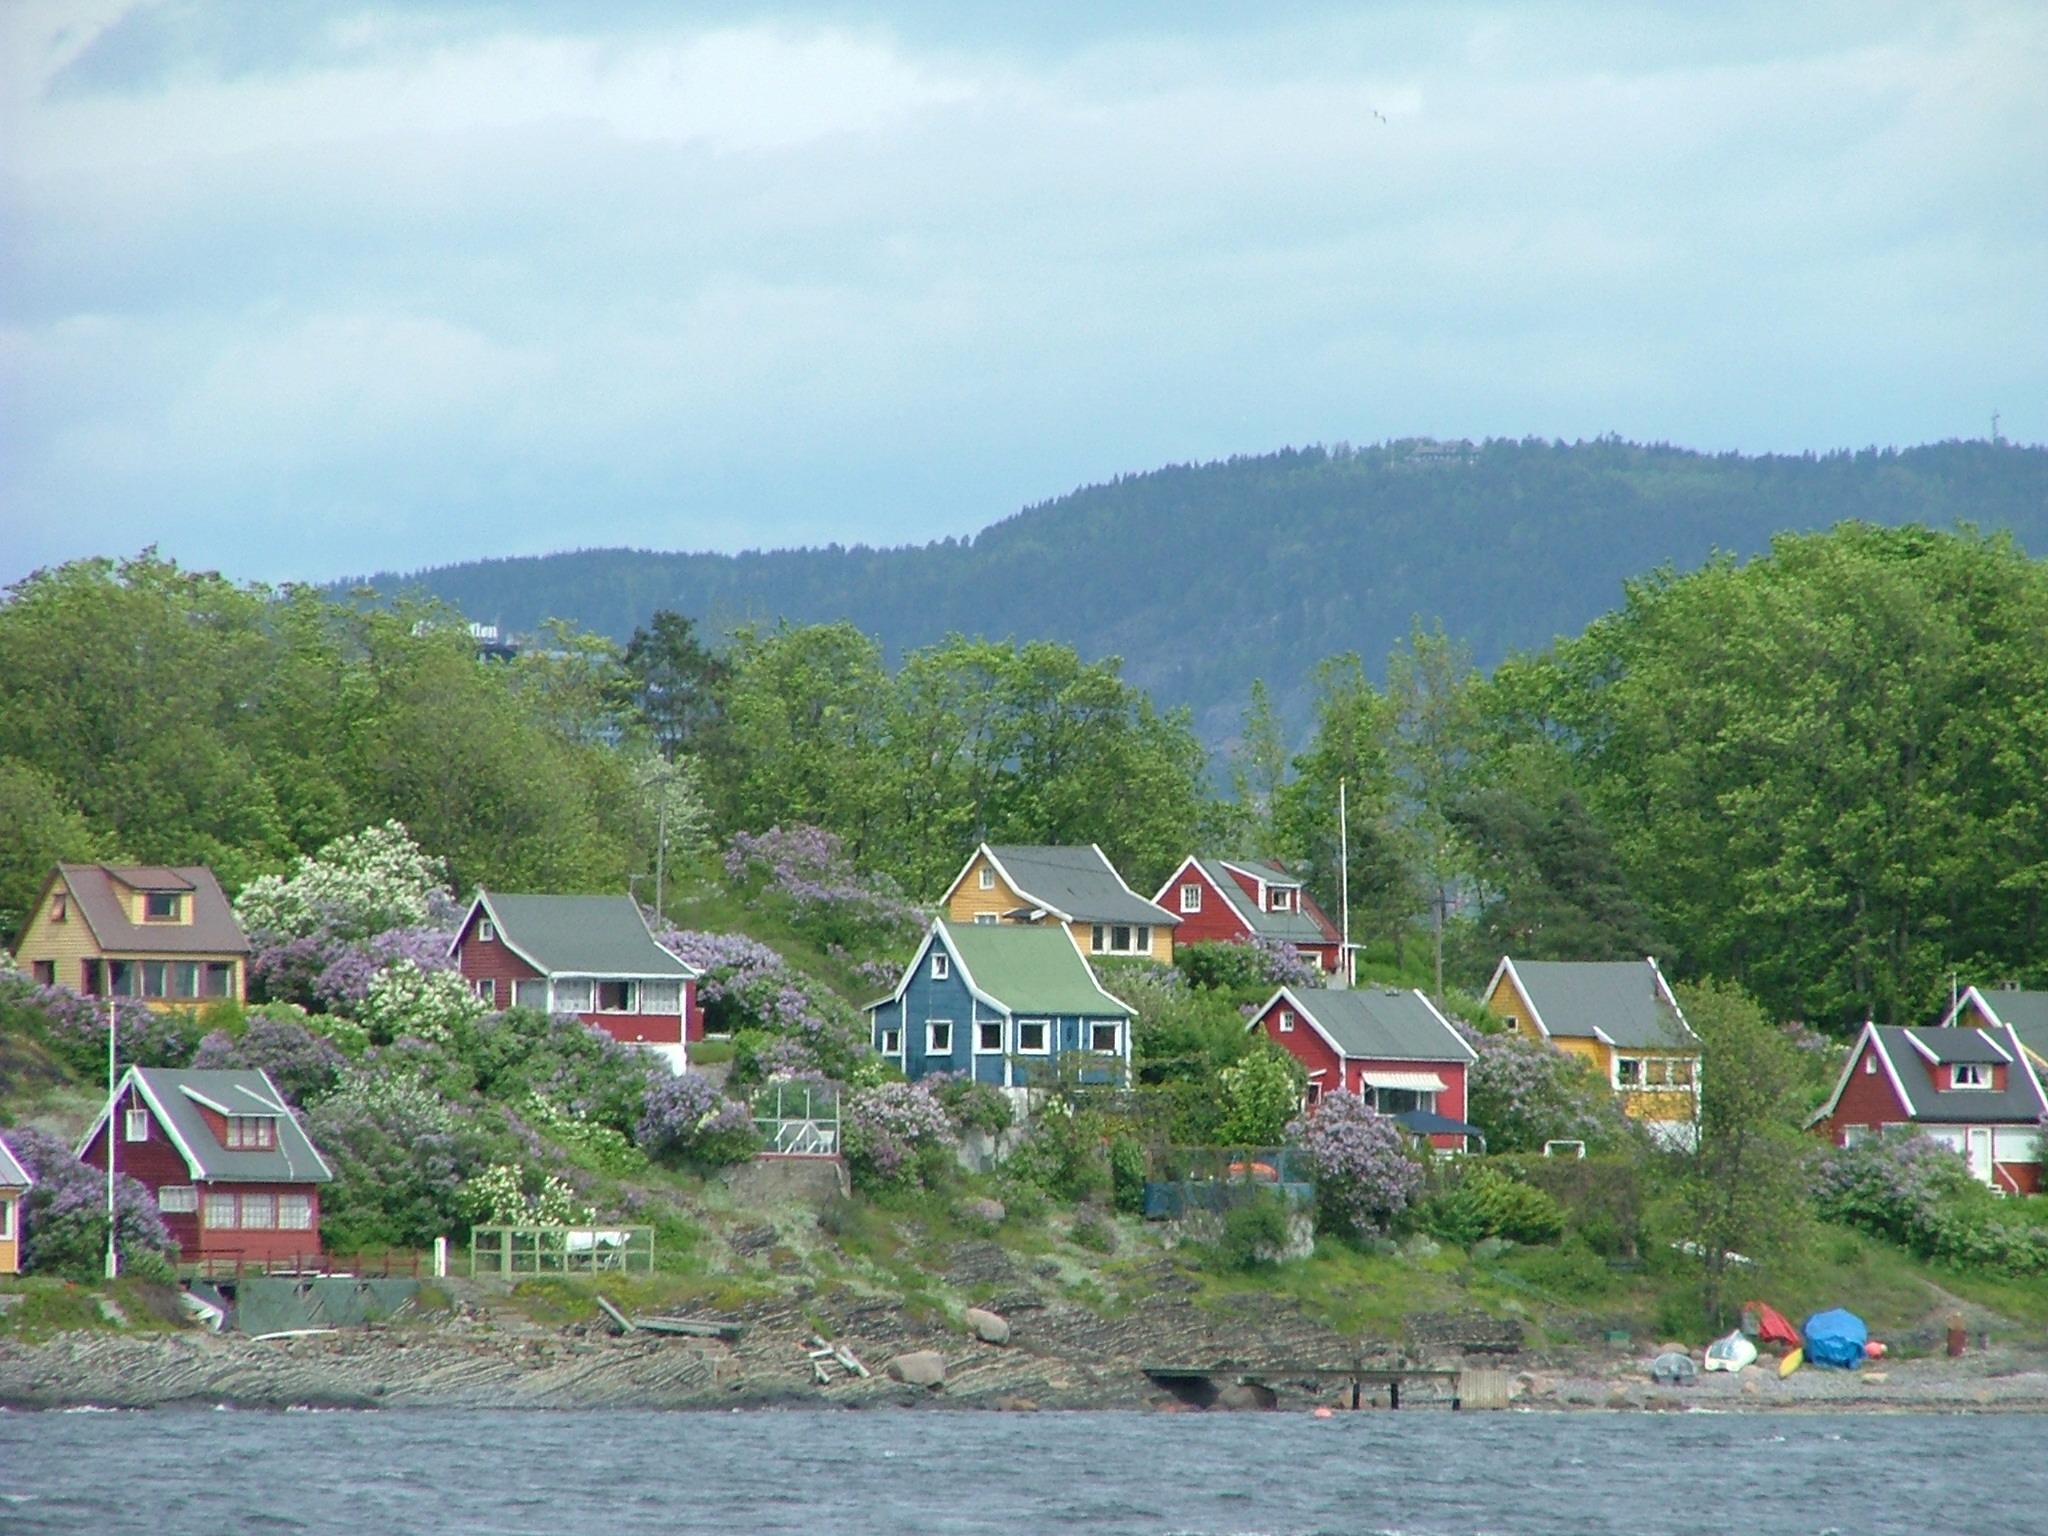
landscape, sea, lake, river, vacation, vehicle, scenic, scenery, bay, hillside, fjord, boating, houses, norway